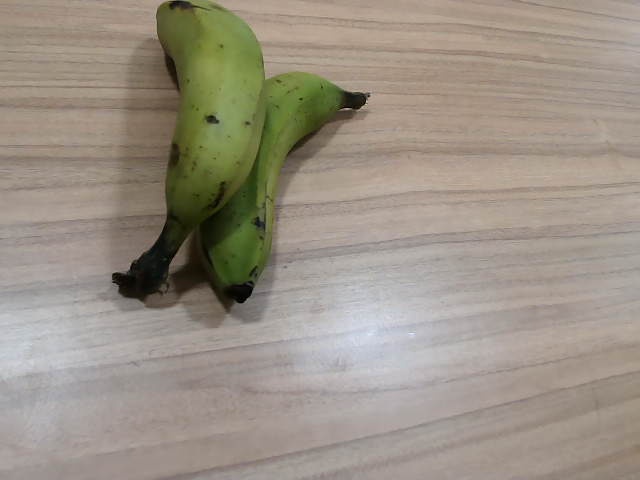
Label: Raw_Banana